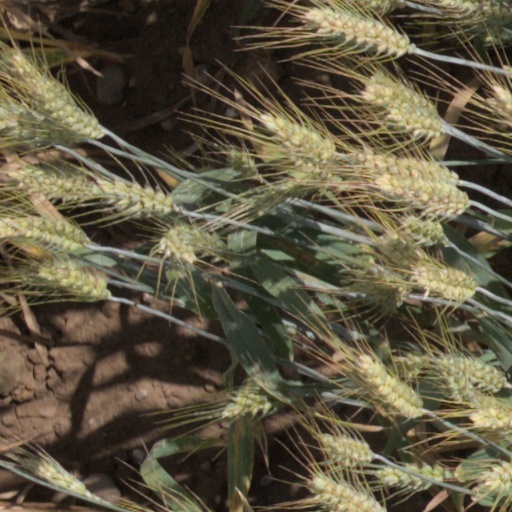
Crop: wheat